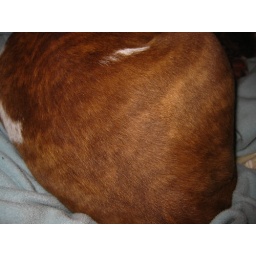
Leeloo leeloo lounging around the house in her camping chair throne